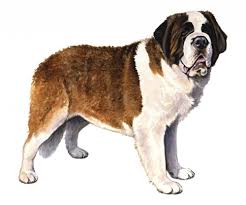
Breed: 211-n000068-Saint_Bernard